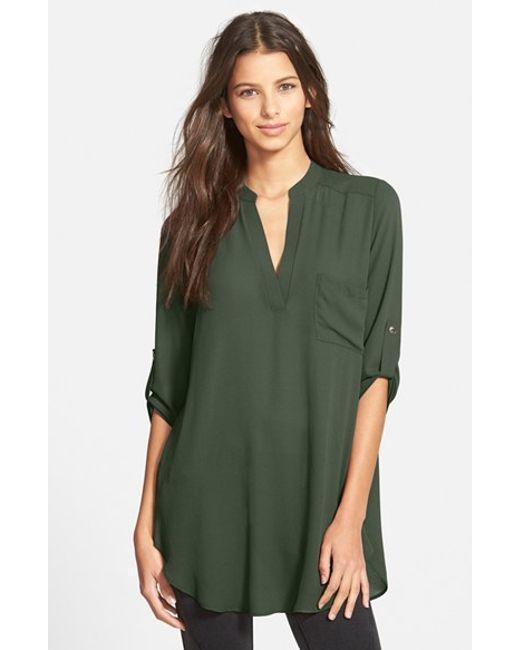
dunkelgrünes formelles Vneck-Oberteil mit langen Ellbogenärmeln